Madonna fandom

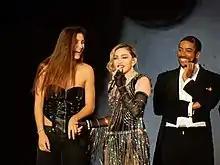
Madonna with 17-year-old Australian fan Josephine Georgiou in the Rebel Heart Tour. Madonna accidentally exposed the teenager's breast, which caused a negative reaction.

Madonna's relationship and interaction with her fans have sparked diverse commentaries. In positive views, Randal C. Hill in "Spotlight on Rock Stars" (1989), argues that "she hates to disappoint her fans". In similar remarks, Spanish music writer felt she gives herself to the "maximum". Others recognize and noted that she later inspired a love/hate relationship.